The Free Market Cure

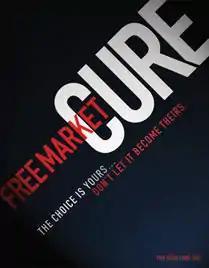
Theatrical release poster

The Free Market Cure is a series of four short documentary films, each of which tells a separate story about the failure of socialized medicine in each of the subjects' lives. The films focus on the "single-payer" system as seen in Canada, the likes of which have been advocated by other filmmakers, such as Michael Moore in his film "Sicko".